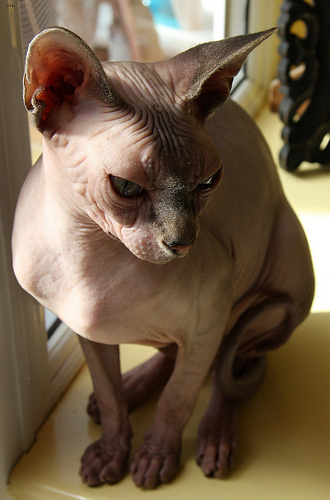
Animal: cat
Breed: Sphynx